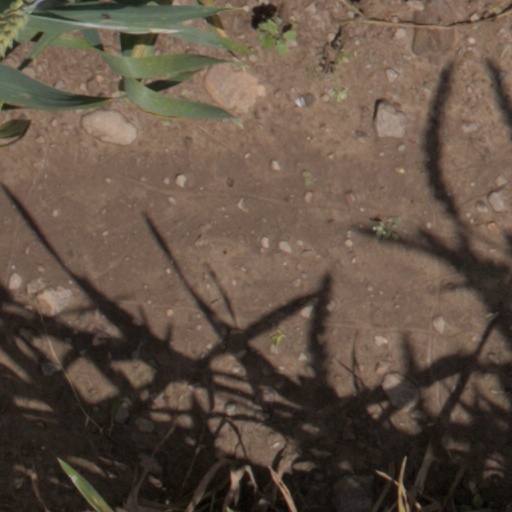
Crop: wheat